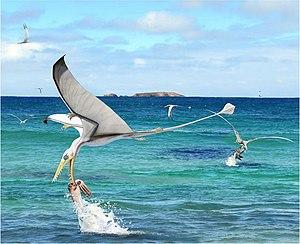
Plesioteuthis est un genre éteint de céphalopodes de l'ordre des calmars et de la famille également éteinte des Plesioteuthididae à laquelle il a donné son nom.
Rhamphorhynchus est un genre éteint de ptérosaures du Jurassique supérieur. Son nom signifie « bec-mâchoire ».